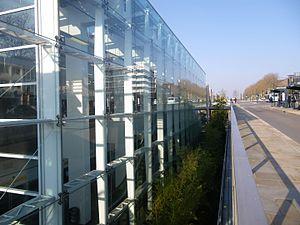
Henri Fréville est une station de la ligne a du métro de Rennes, située avenue Henri-Fréville dans le quartier Italie, à la limite avec le quartier Les Chalais, à Rennes, préfecture de la région Bretagne. Elle dessert notamment les centres commerciaux Alma, le plus grand de la ville, et Les Almadies.